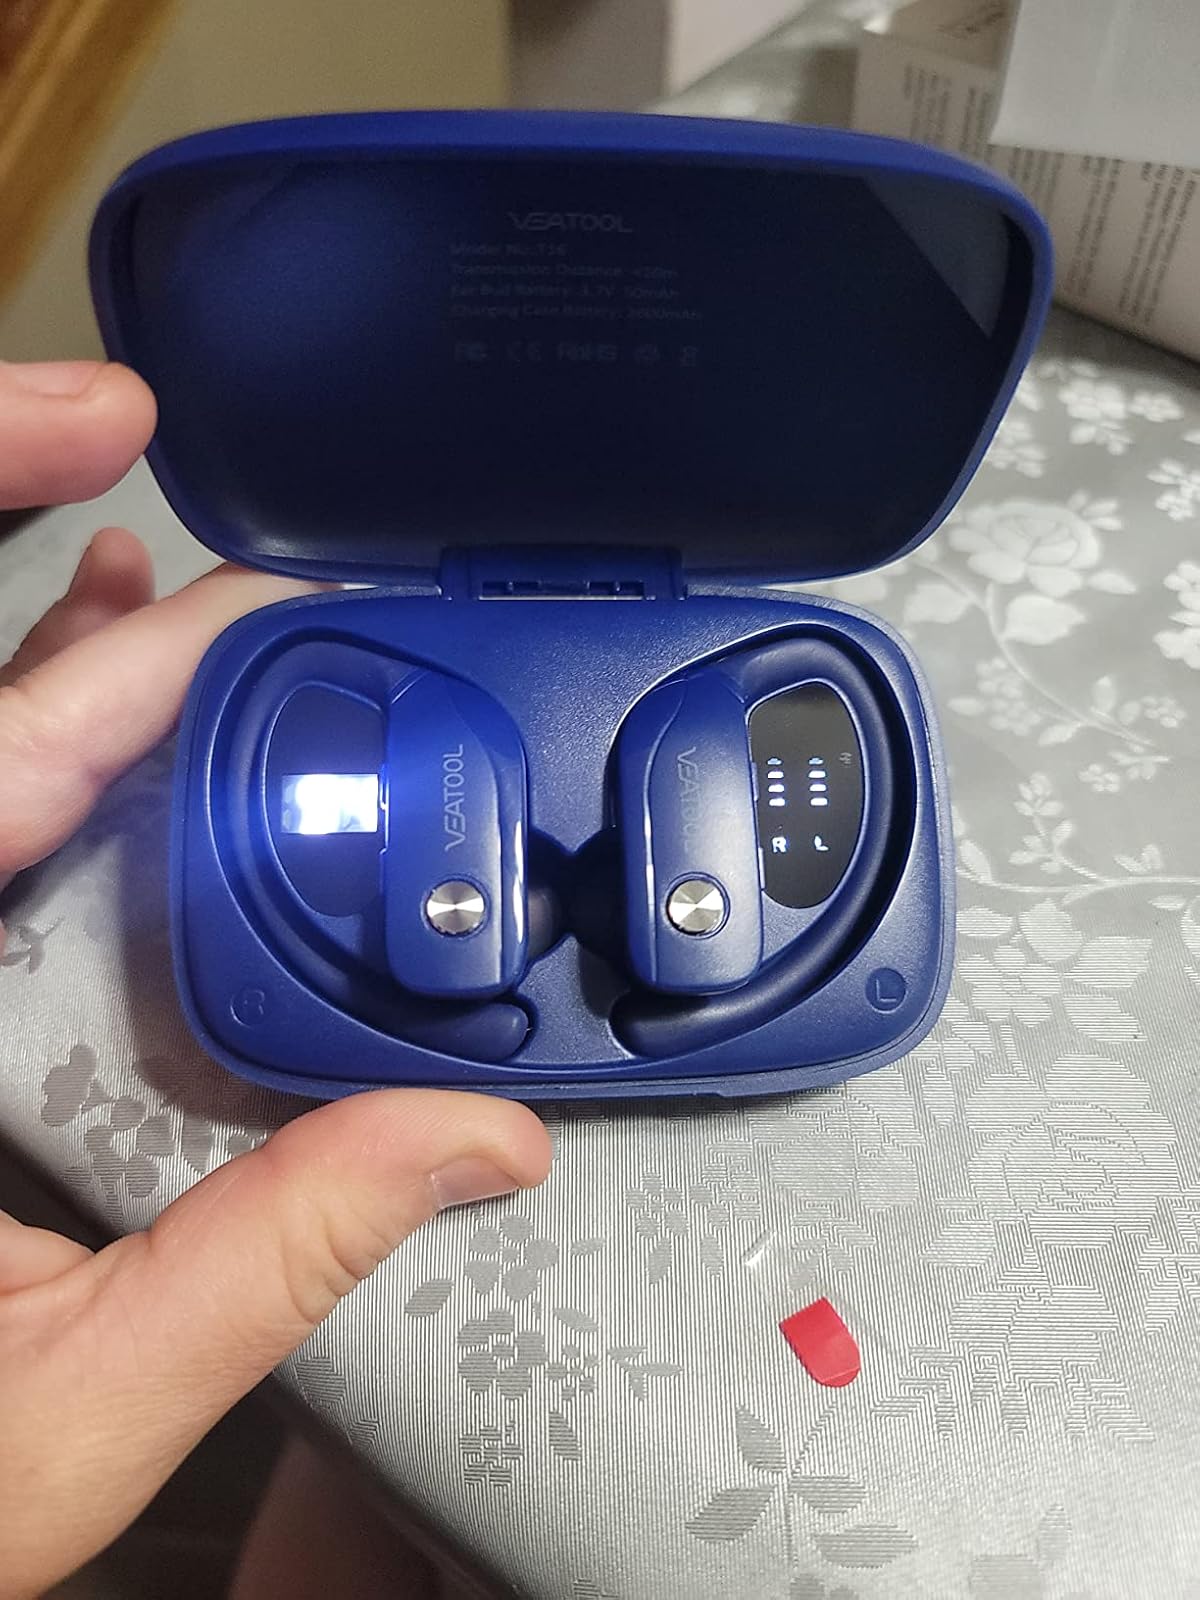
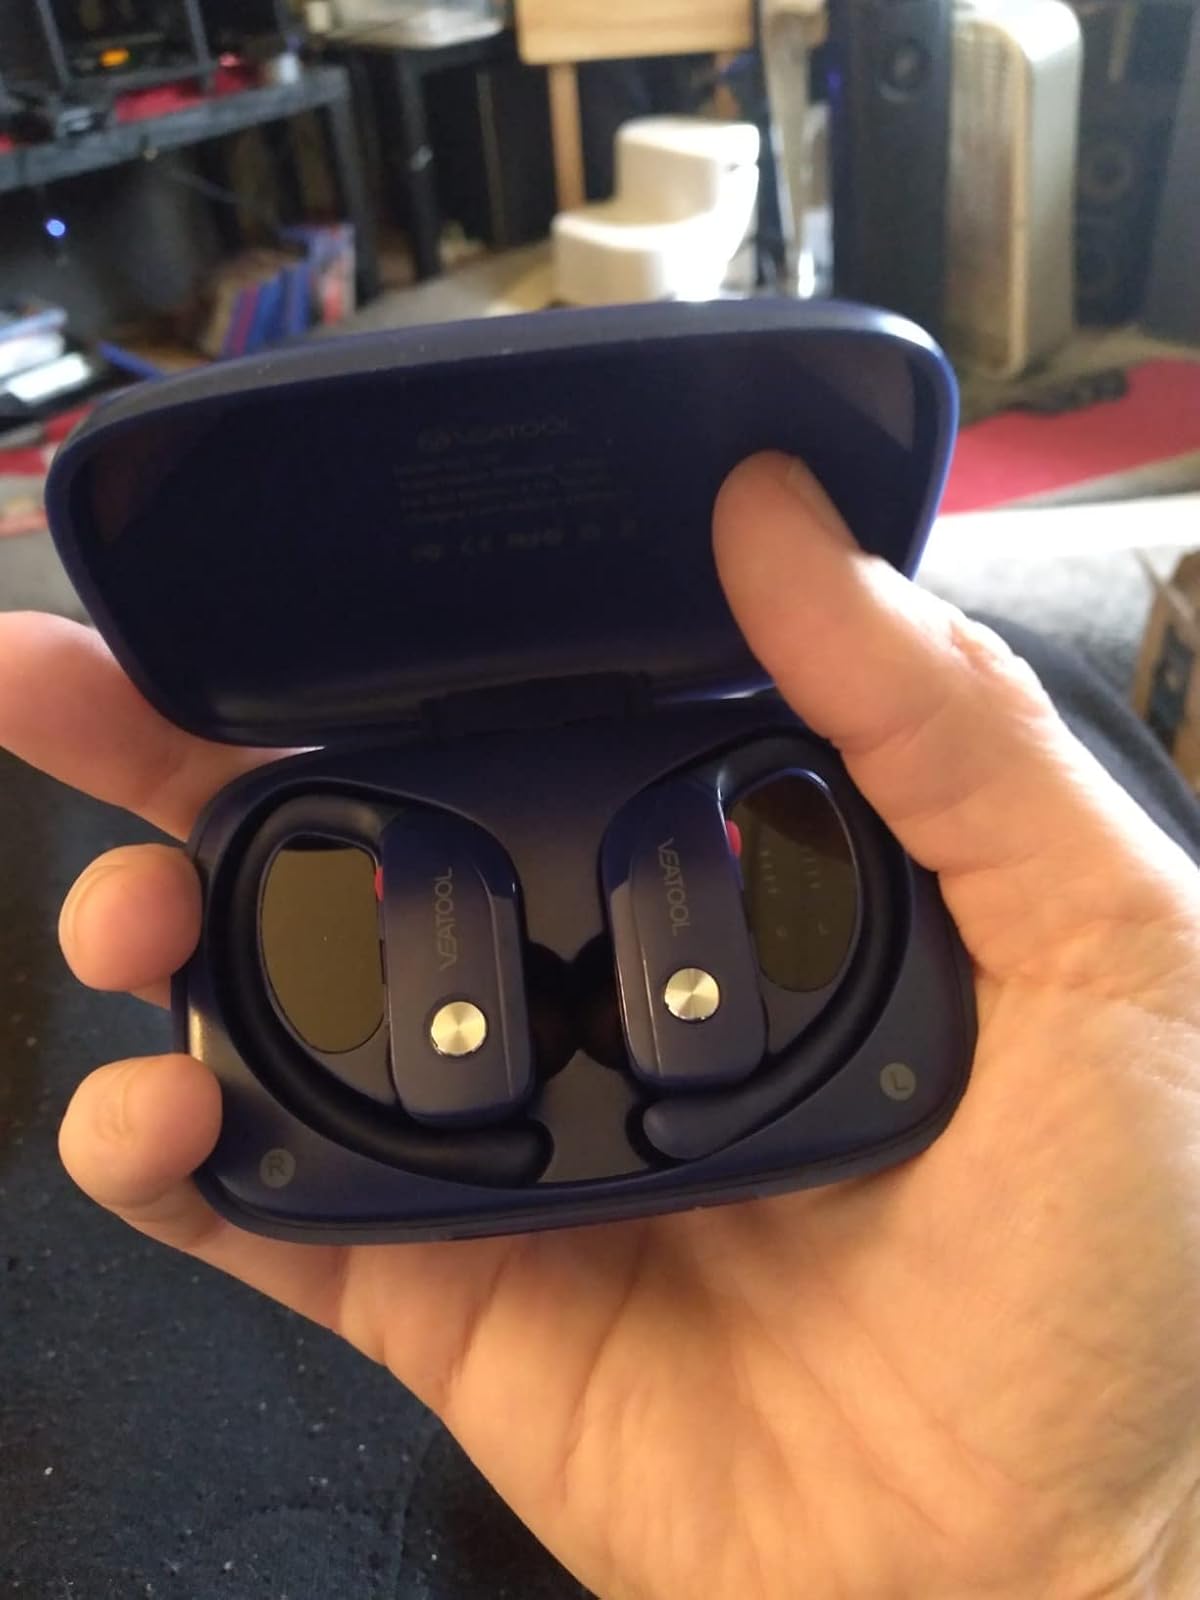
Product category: earbuds
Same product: yes